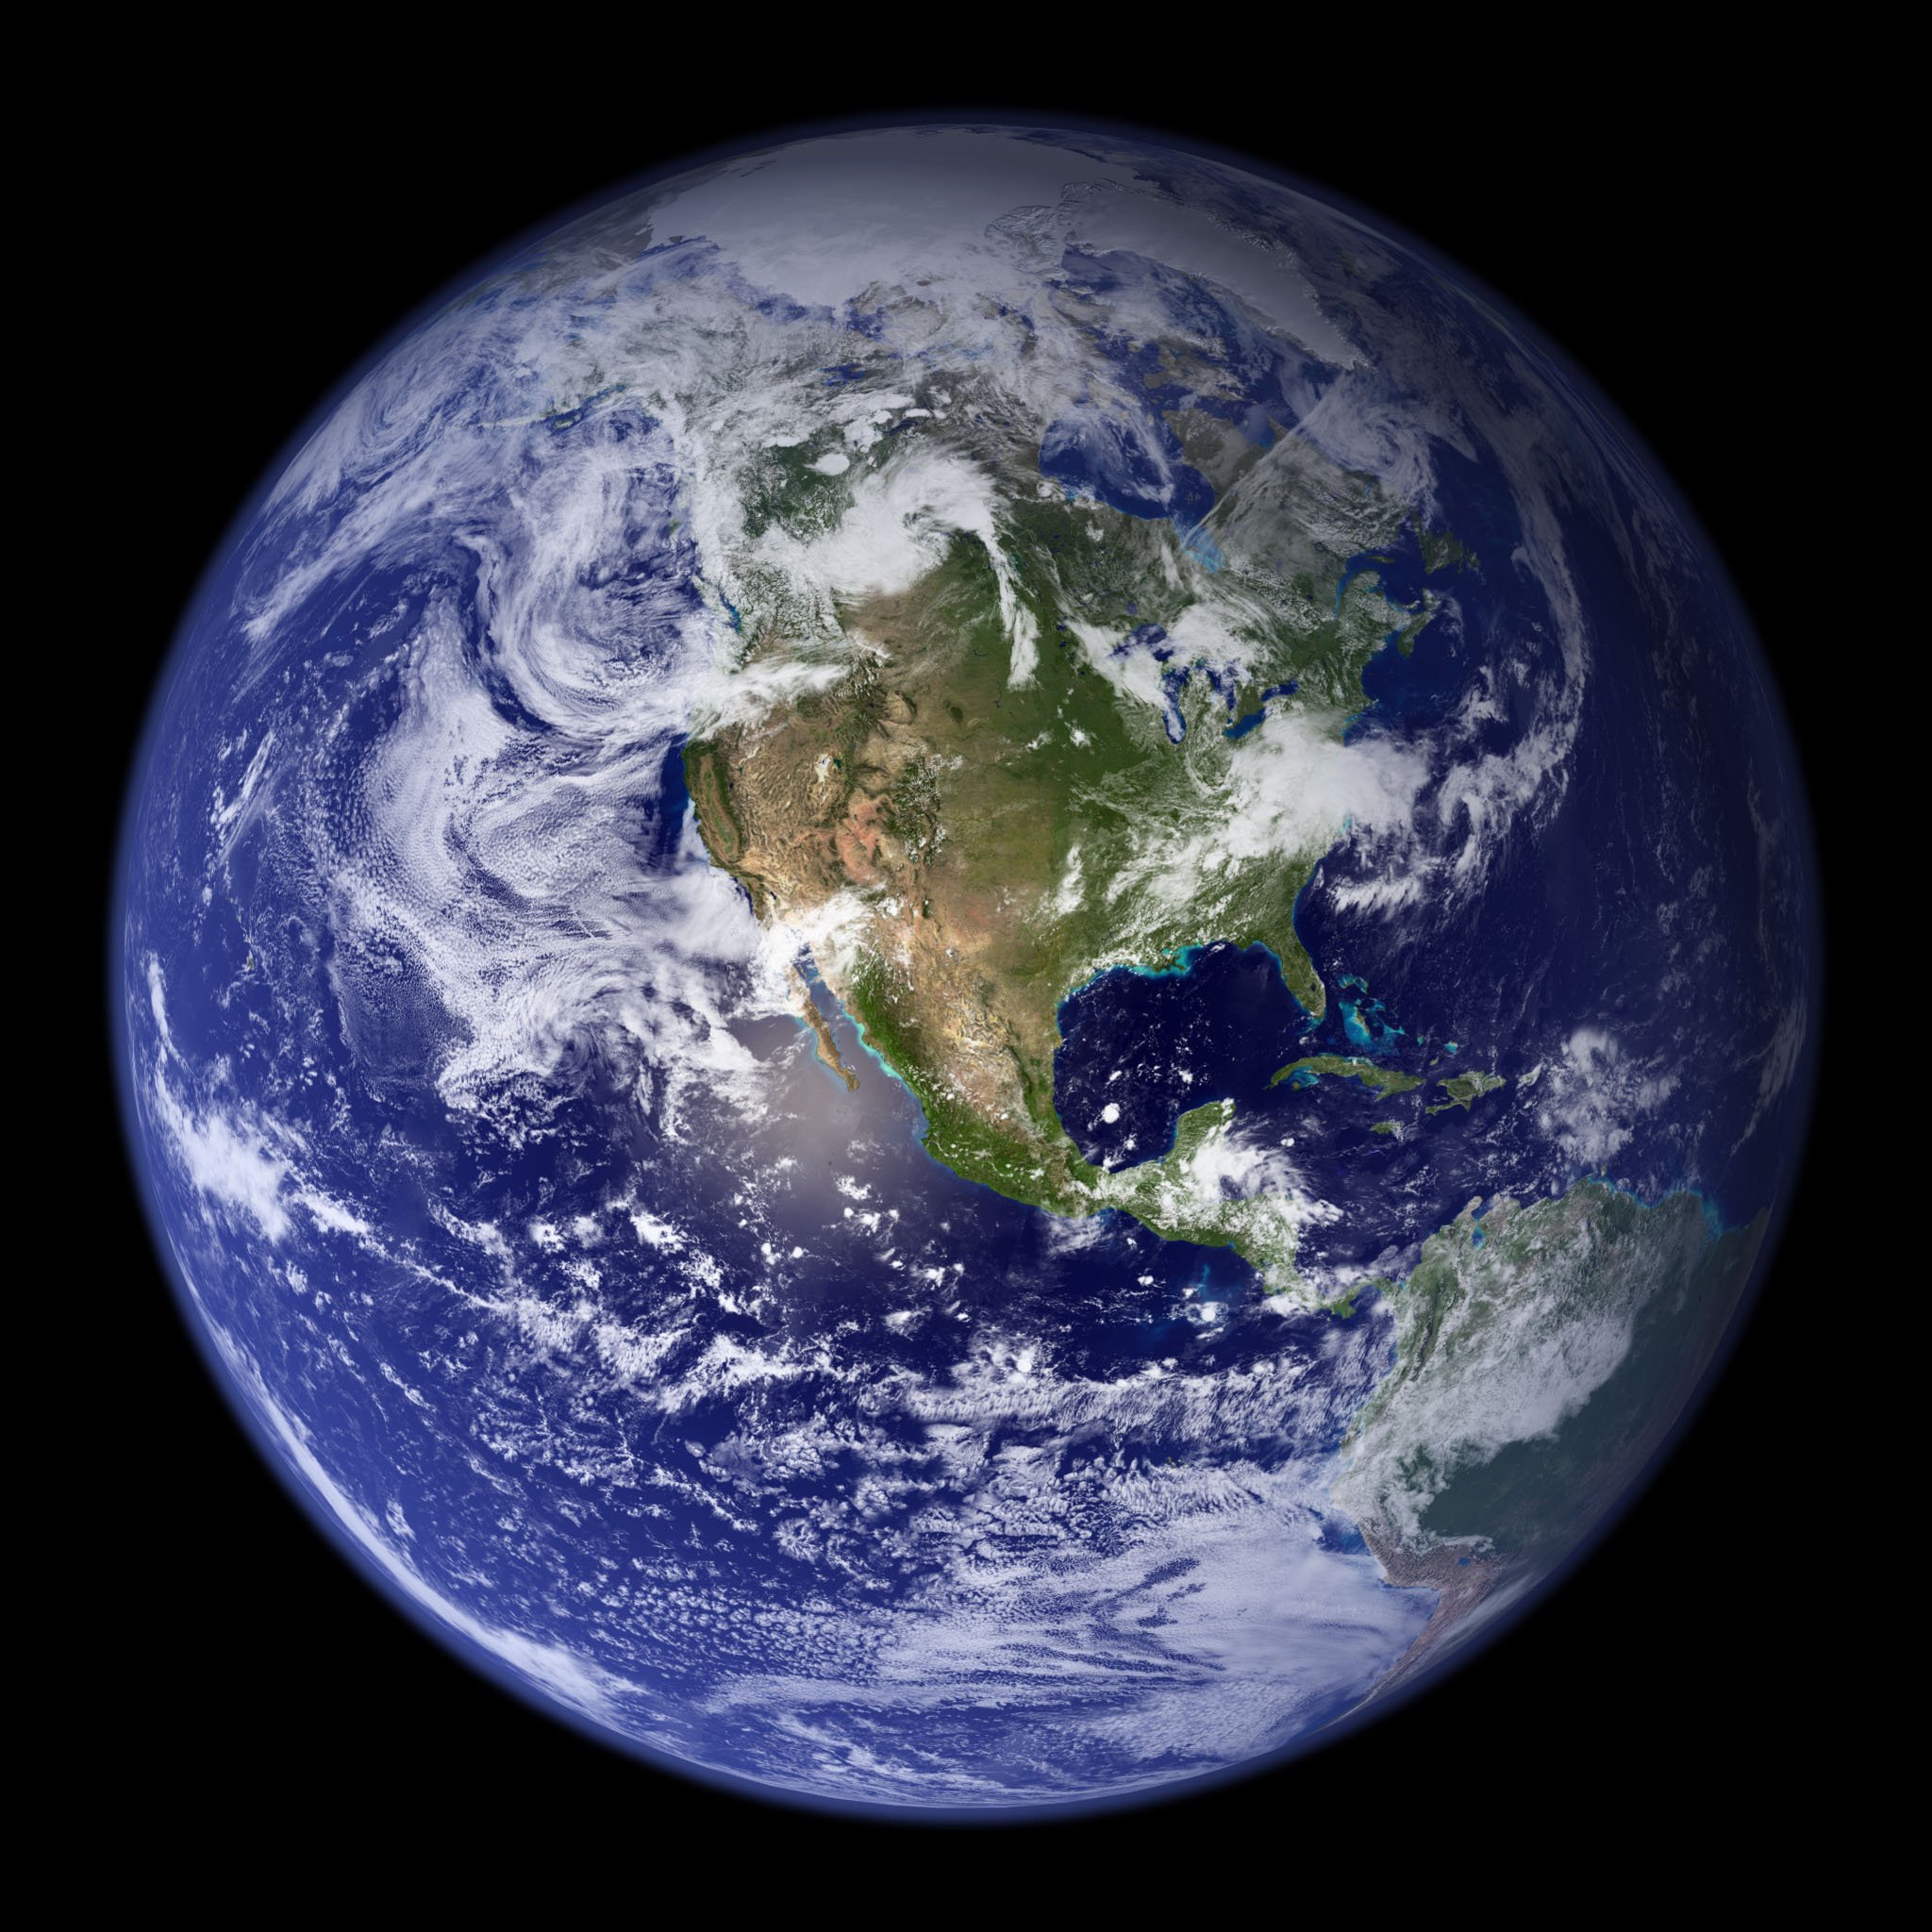
round, atmosphere, space, globe, world, outer space, earth, planet, global, astronomical object, planet earth, atmosphere of earth